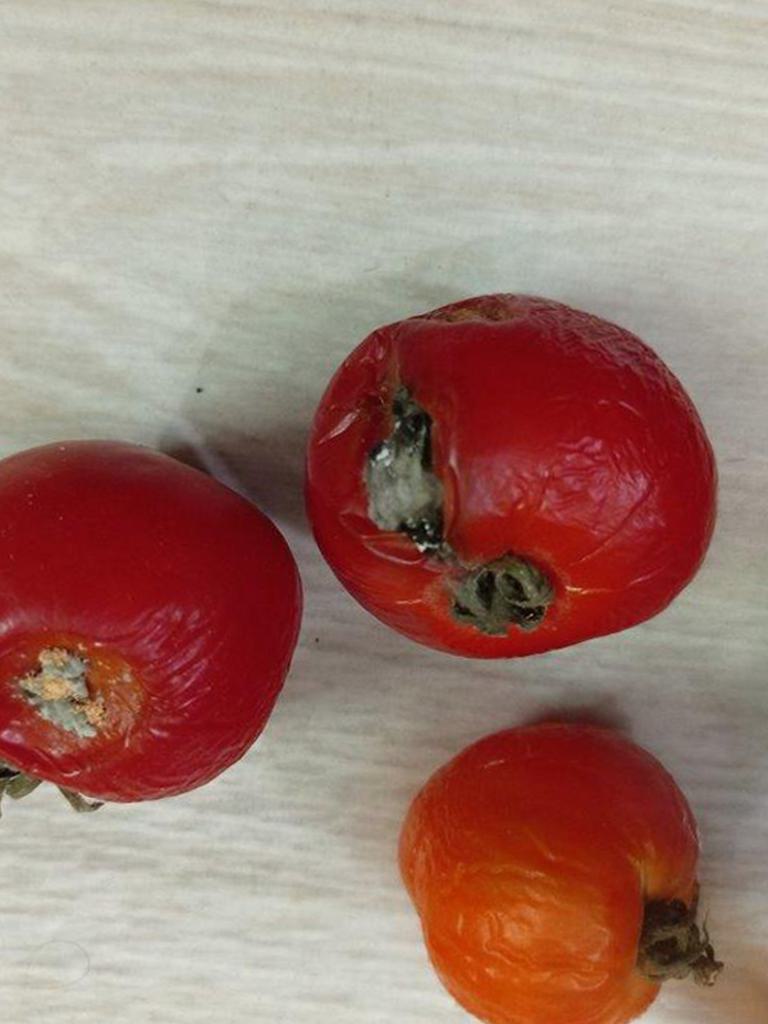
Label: Rotten